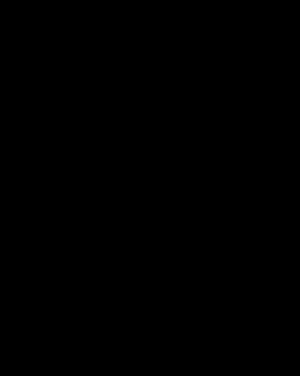
L’esperluette ou esperluète, également appelée perluette, perluète ou « et » commercial, désigne le logogramme &. Elle résulte de la ligature des lettres de la conjonction de coordination « et » et possède la même signification.